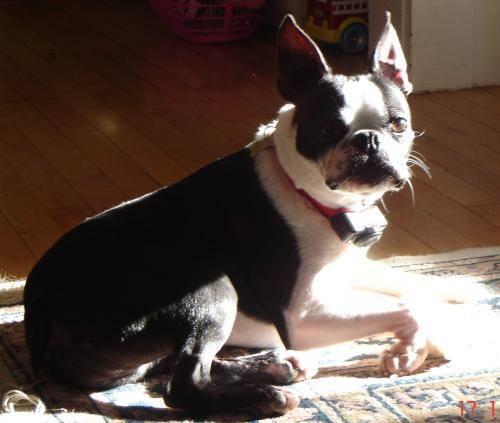
dog